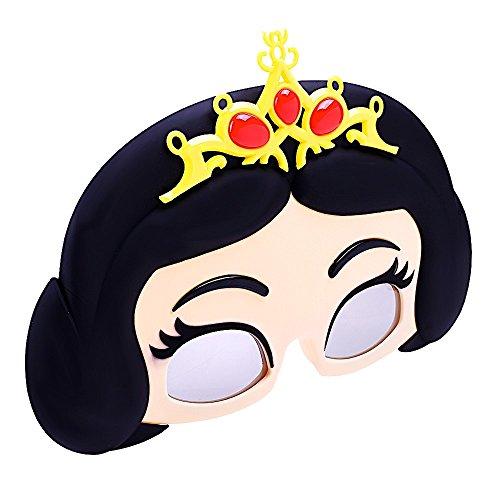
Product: Sun-Staches Disney Princess Sunglasses (Snow White, Jasmine, Cinderella, Ariel, Belle)
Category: Clothing, Shoes & Jewelry | Men | Accessories | Sunglasses & Eyewear Accessories | Sunglasses
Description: Molded plastic sunglasses.
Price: $5.99 - $24.71